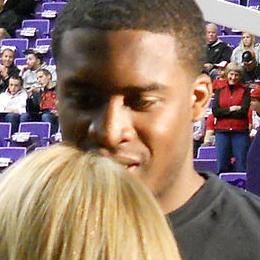
Age: 24